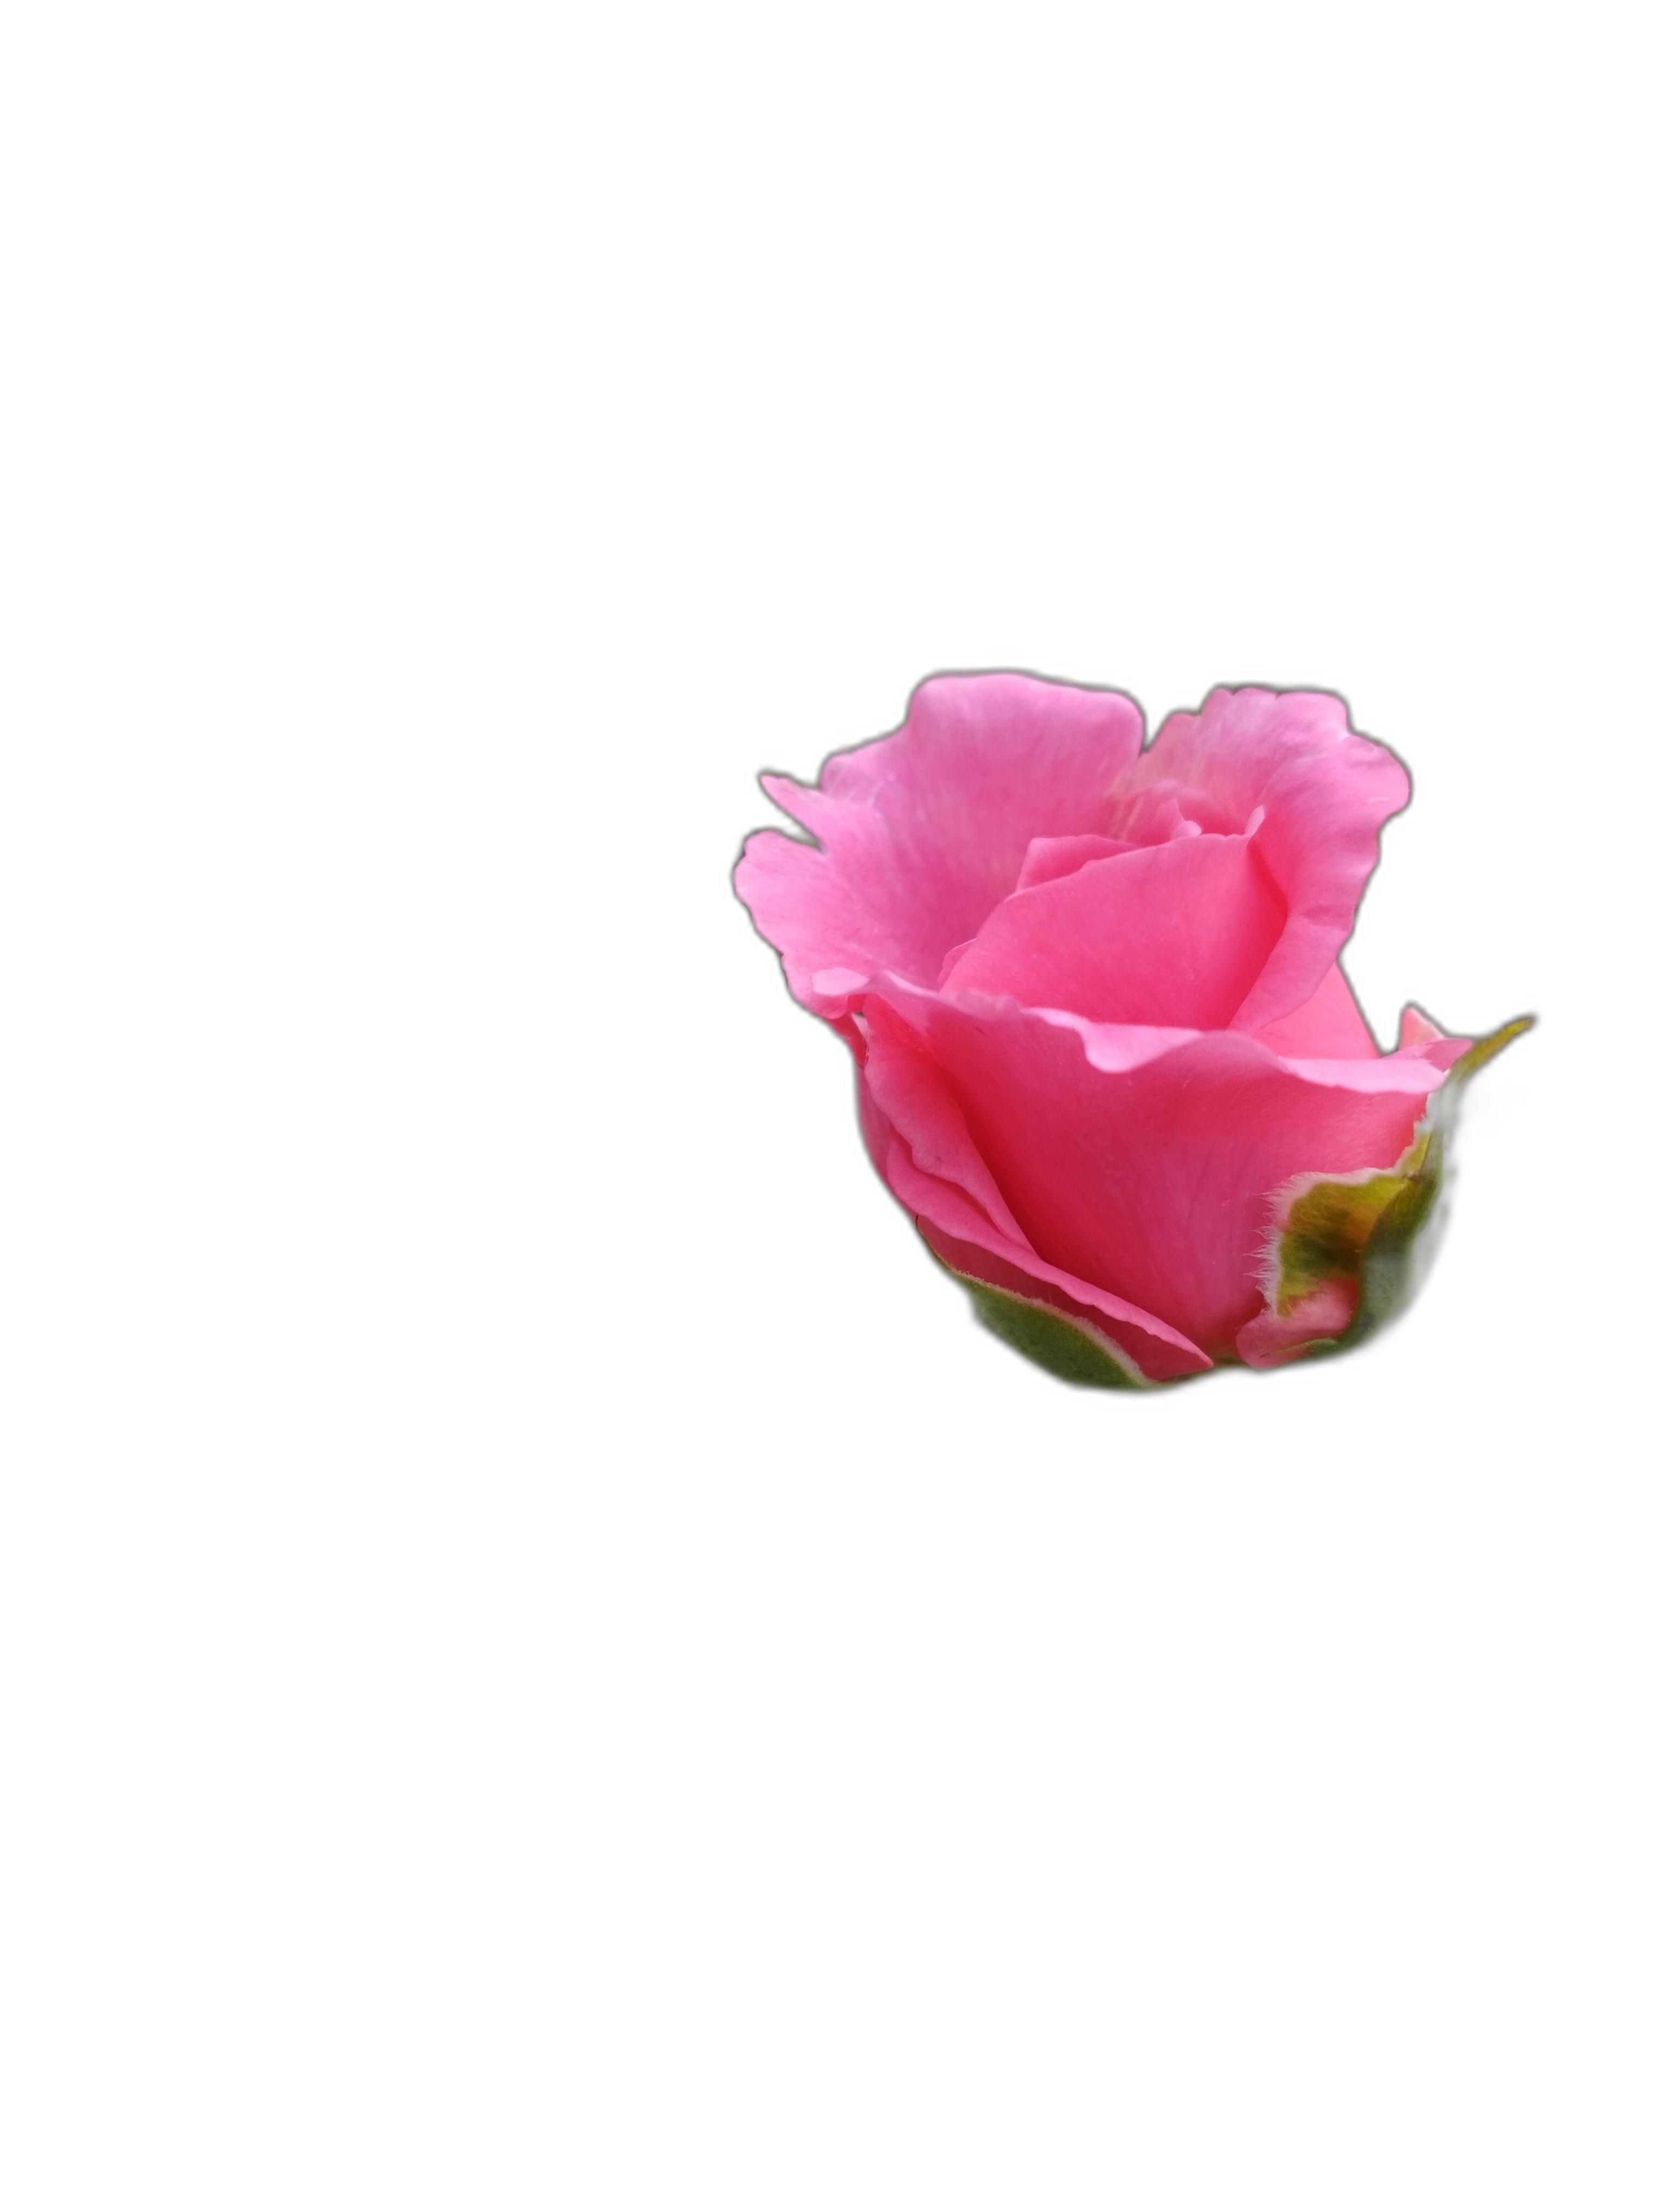
Label: Rose